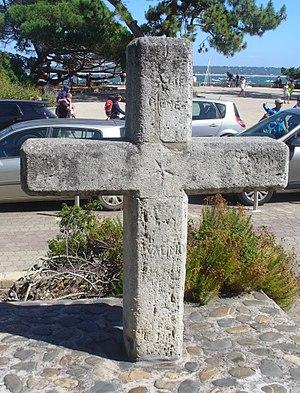
parvis ND des Flots
Le cap Ferret est un cap français formant un cordon littoral qui se situe à l'extrémité sud de la presqu'île de Lège-Cap-Ferret en Gironde. Il sépare l'océan Atlantique et le bassin d'Arcachon.